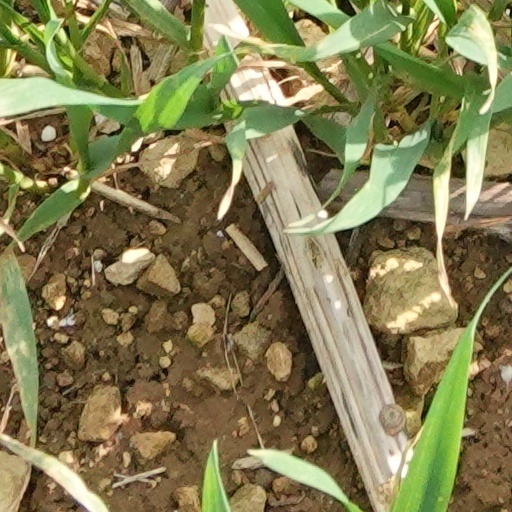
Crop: wheat